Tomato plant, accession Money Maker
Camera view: bottom (45 deg); turntable rotation: 240 degrees
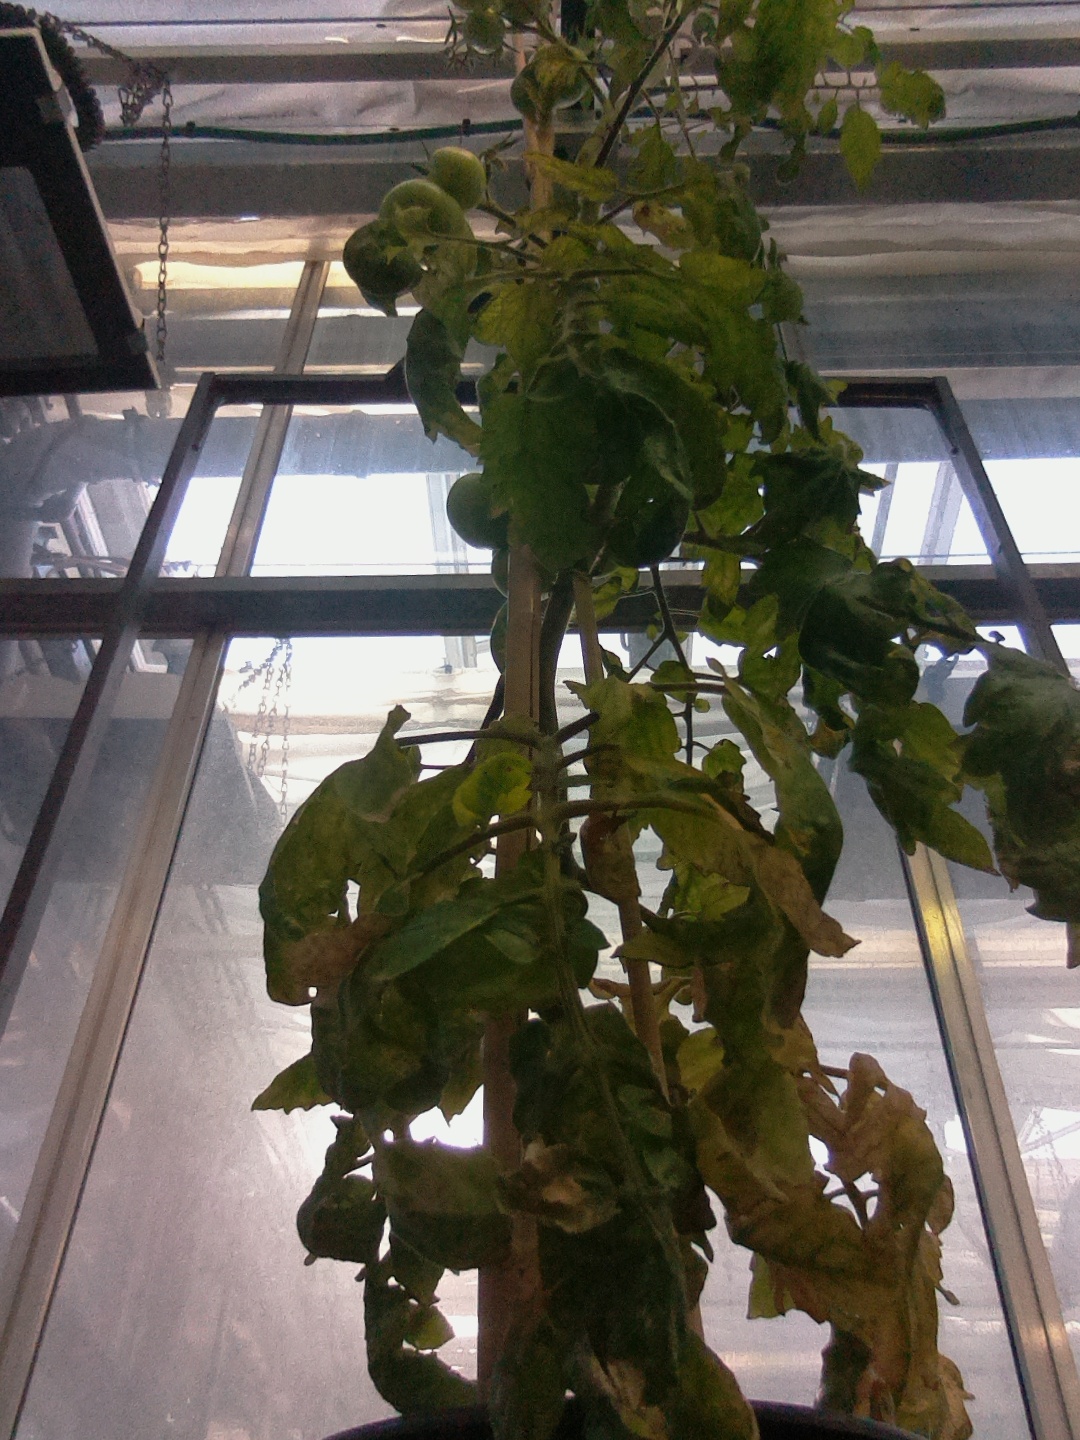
BBCH growth stage 77: 70%-80% of final fruit size